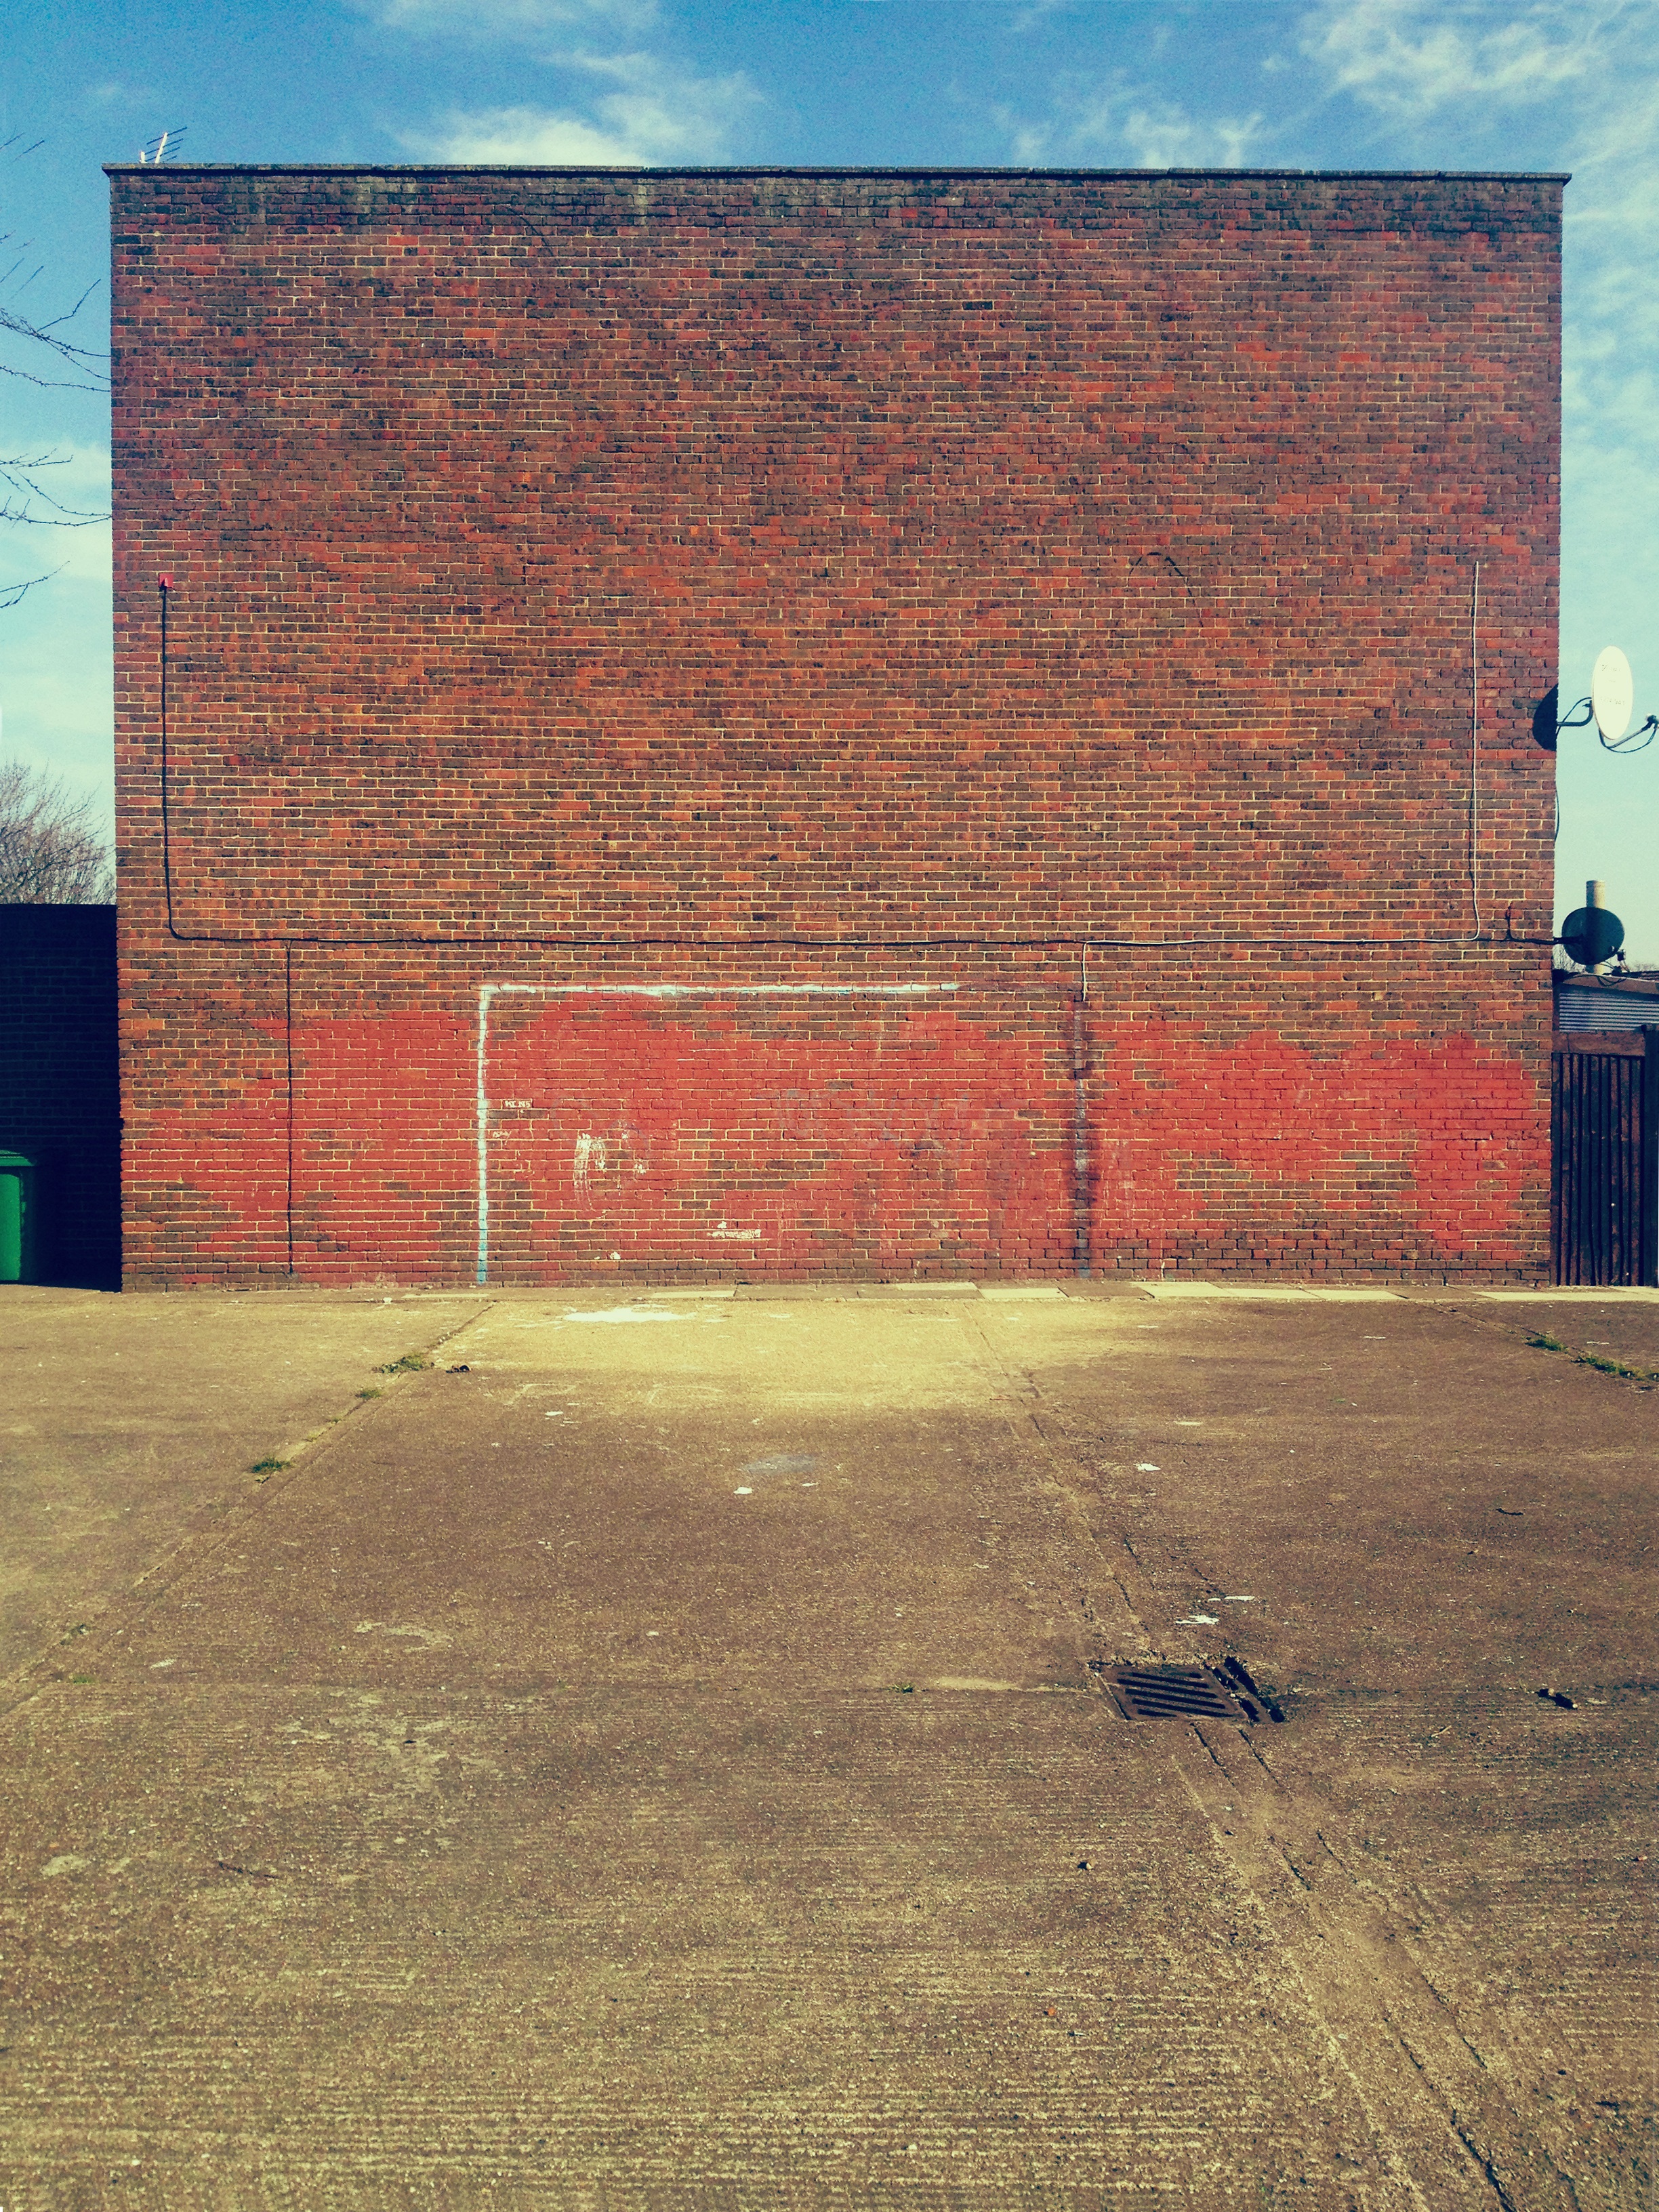
abstract, architecture, structure, sky, sport, street, vintage, building, barn, urban, wall, facade, grunge, football, graffiti, goalpost, outdoors, sport venue